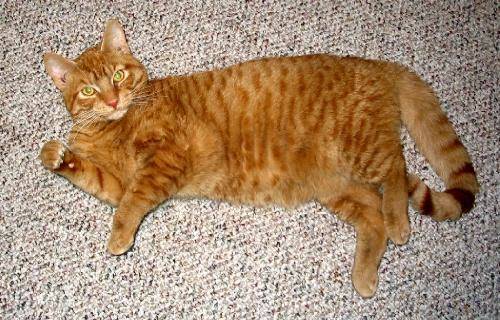
Label: cat